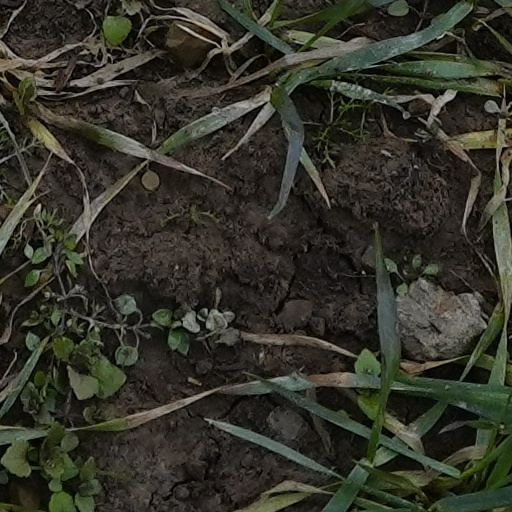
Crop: wheat